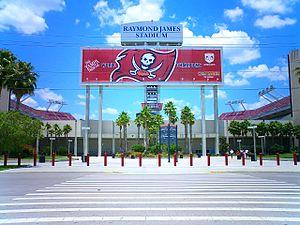
Le Raymond James Stadium est un stade de football américain situé près du Tampa International Airport dans la ville de Tampa, en Floride.